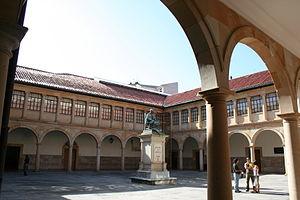
L'université d'Oviedo est une université publique située à Oviedo en Espagne. Les campus universitaires sont répartis sur trois sites, Oviedo, Gijón et Mieres. Elle est la seule université de la région autonome des Asturies.